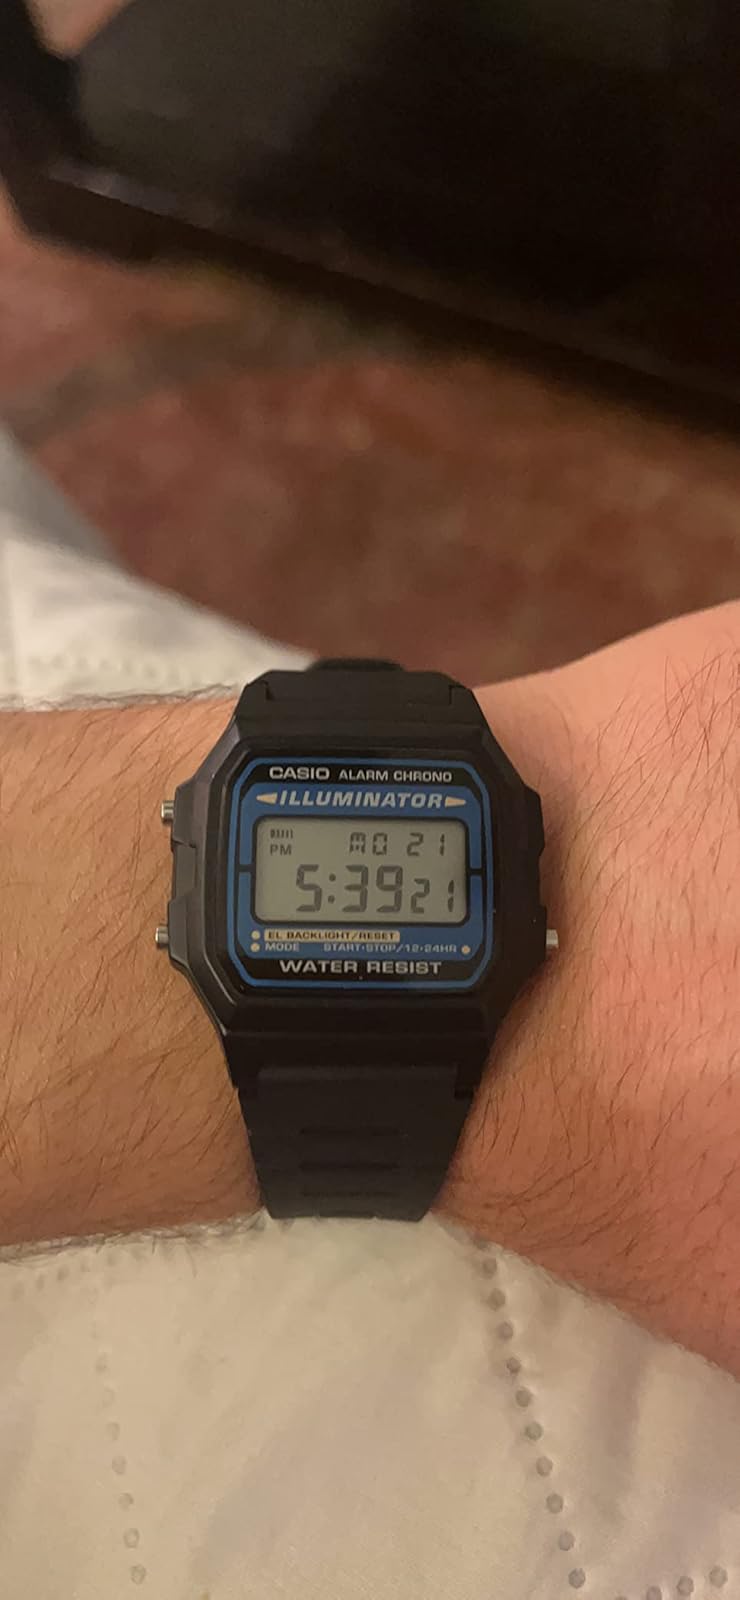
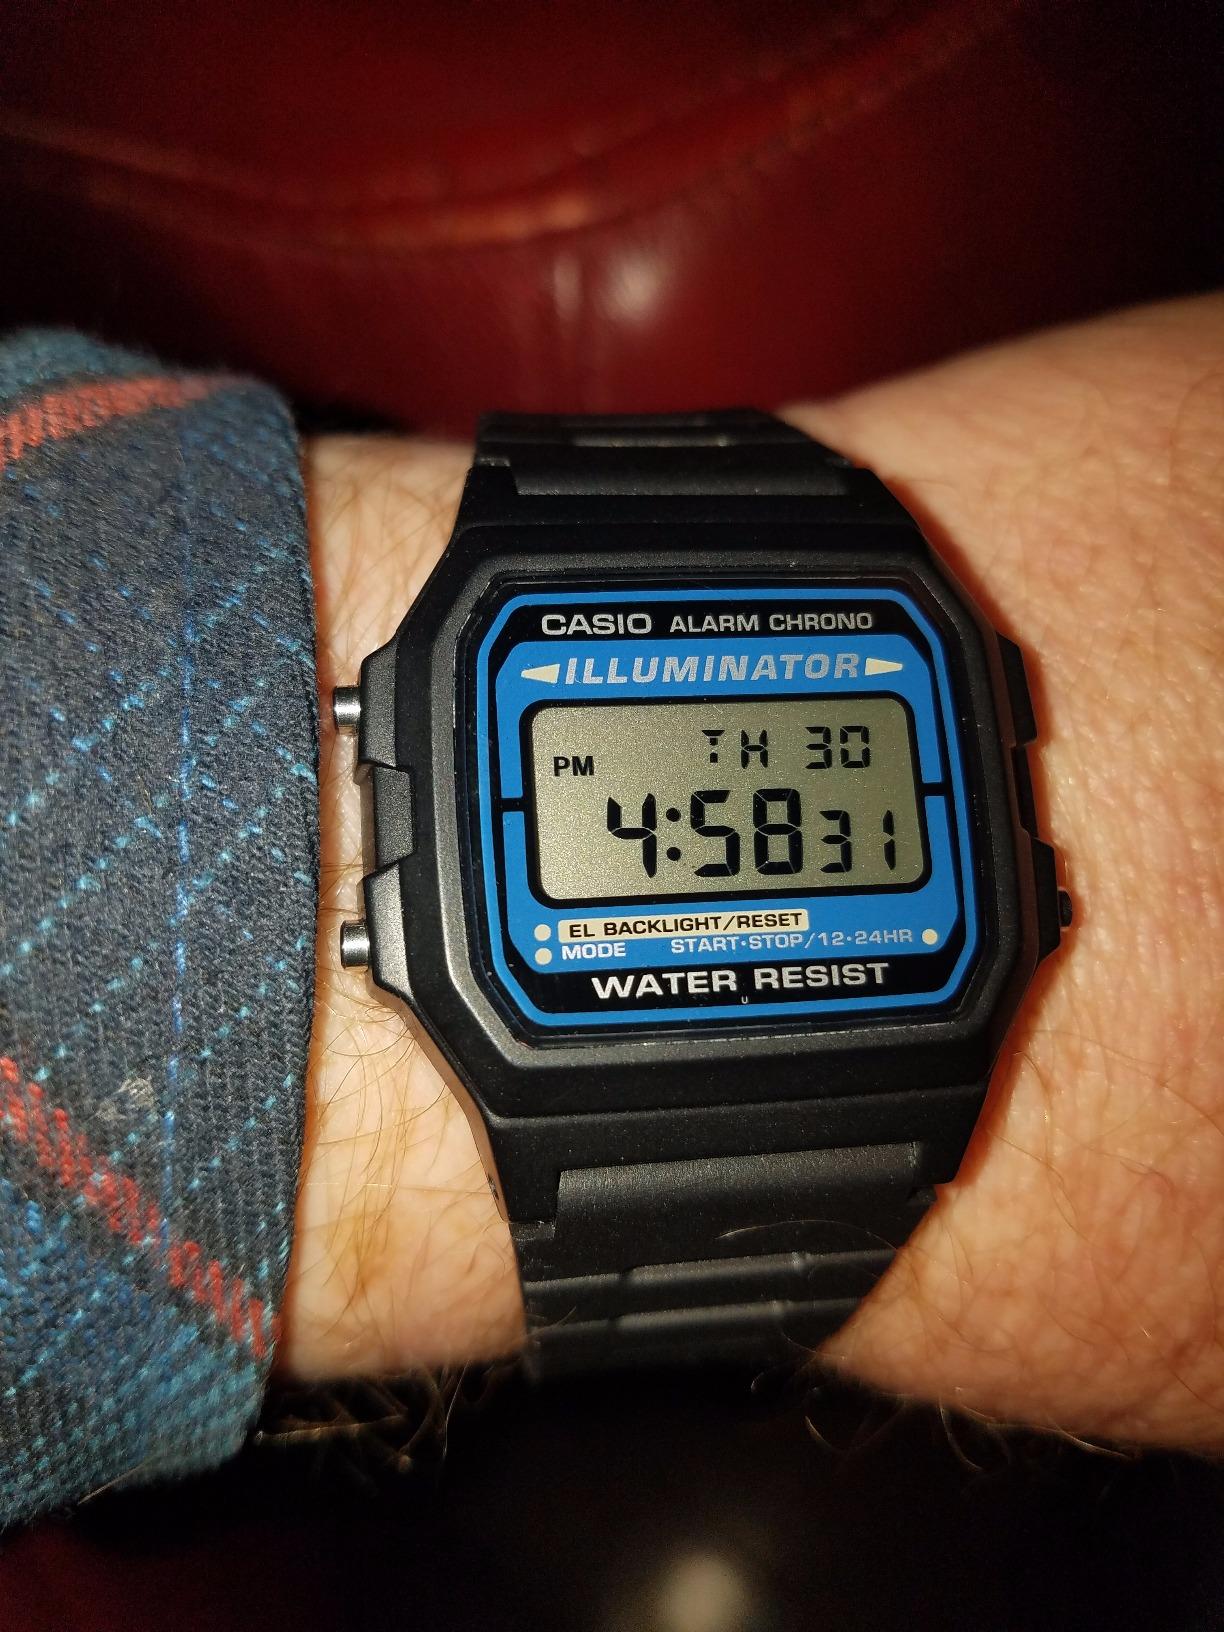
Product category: accessories_watch
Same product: yes